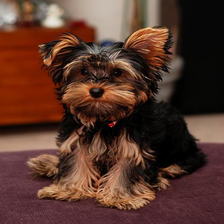
Species: dog
Breed: yorkshire terrier